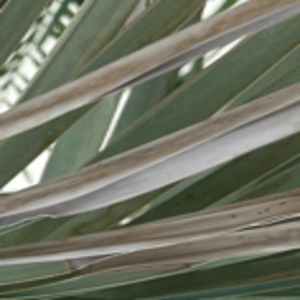
Label: Potassium Deficiency